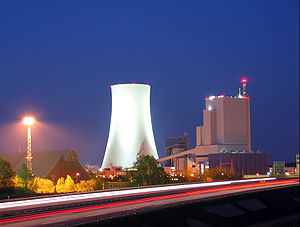
Kraftwerk Rostock
Natbillede af Kraftwerk Rostock
Kraftwerk Rostock er et stenkuls-fyret kraftvarmeværk drevet af Kraftwerks- und Netzgesellschaft GmbH, beliggende i Rostock, Tyskland. Konstruktionen begyndte i juni 1991, og test-kørsler og forbindelse til højspændingsnettet blev foretaget fra marts til september 1994. I oktober samme år begyndte kraftværket normal drift.